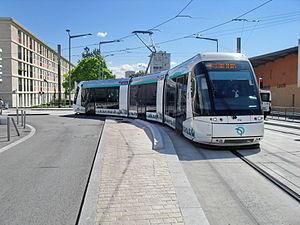
Une rame Translohr de la ligne T5 arrivant à la station ""Les Flanades""."
La ligne 5 du tramway d'Île-de-France, dite T5, est la première ligne de tramway sur pneumatiques d'Île-de-France. Exploitée par la Régie autonome des transports parisiens, elle relie marché de Saint-Denis à la gare de Garges - Sarcelles depuis le 29 juillet 2013 après six années de travaux et plusieurs retards, notamment en raison du retard de livraison des rames dû à des difficultés financières du constructeur du matériel roulant Translohr.